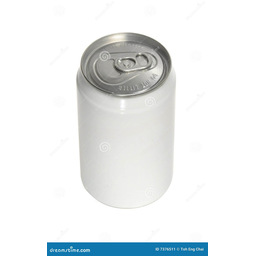
Label: cans